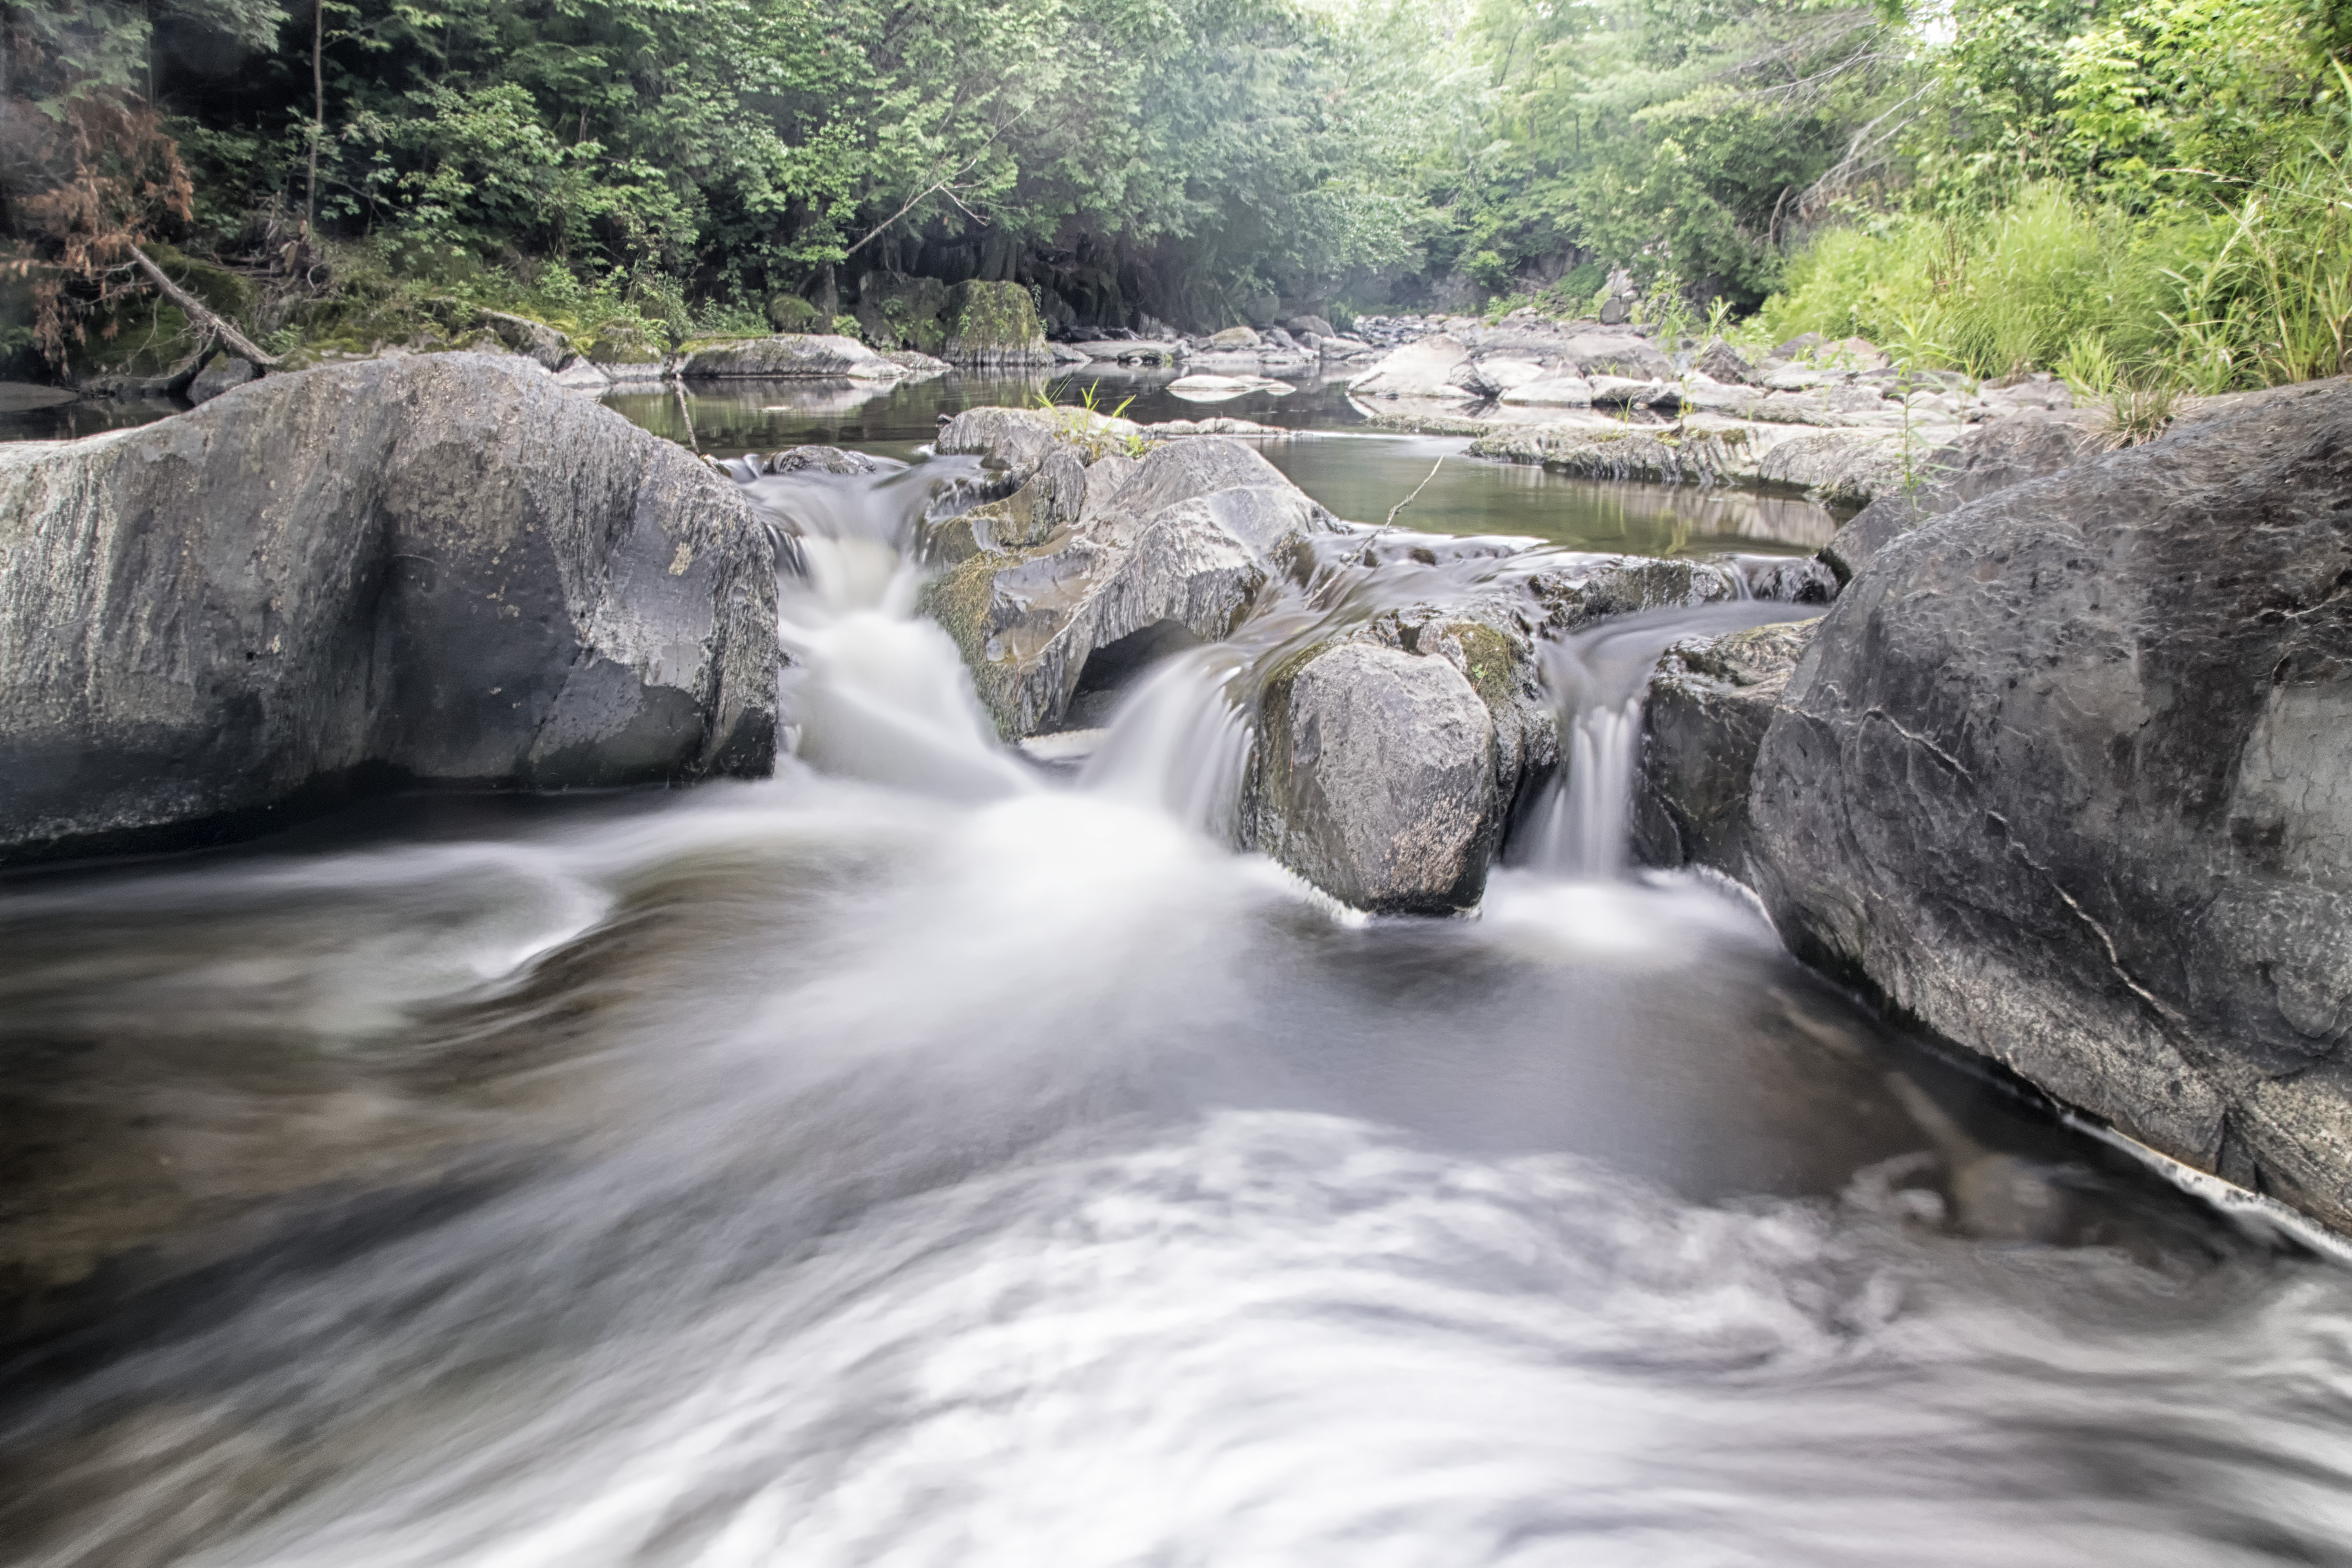
water, nature, rock, waterfall, creek, river, valley, stream, rapid, body of water, canada, quebec, water feature, watercourse, sherbrooke, wadi, landform